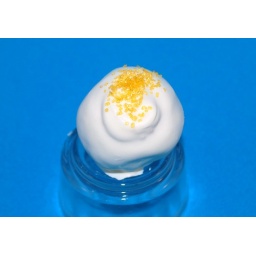
Lemon cake blended with vanilla icing, dipped in white chocolate, topped with yellow crystal sugar.